Juliana Di Tullio

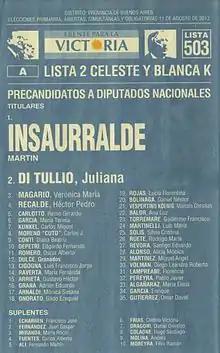
FPV party list with Martín Insaurralde as first candidate and Juliana Di Tullio as second candidate for the 2013 legislative election in Buenos Aires Province.

She ran for a third term in 2013, this time in the second spot in the FPV list, under Martín Insaurralde. During her third term in the Chamber of Deputies, Di Tullio presided the FPV bloc, becoming the first woman to lead a parliamentary caucus in the history of the Argentine Congress. She was also part of the Commerce, Human Rights, Women and Childhood, General Legislation and Foreign Affairs parliamentary commissions.